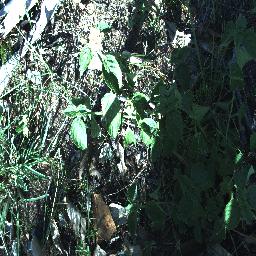
Label: lantana